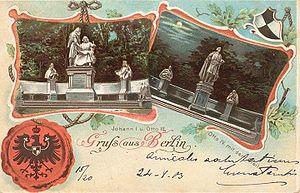
Otton III, dit « le Pieux », deuxième fils d'Albert II de Brandebourg et de Mathilde Wettin, il régna de façon collégiale en tant que margrave avec son frère Jean Iᵉʳ, sur la Marche de Brandebourg de 1220 à 1266, puis seul jusqu'à sa mort.